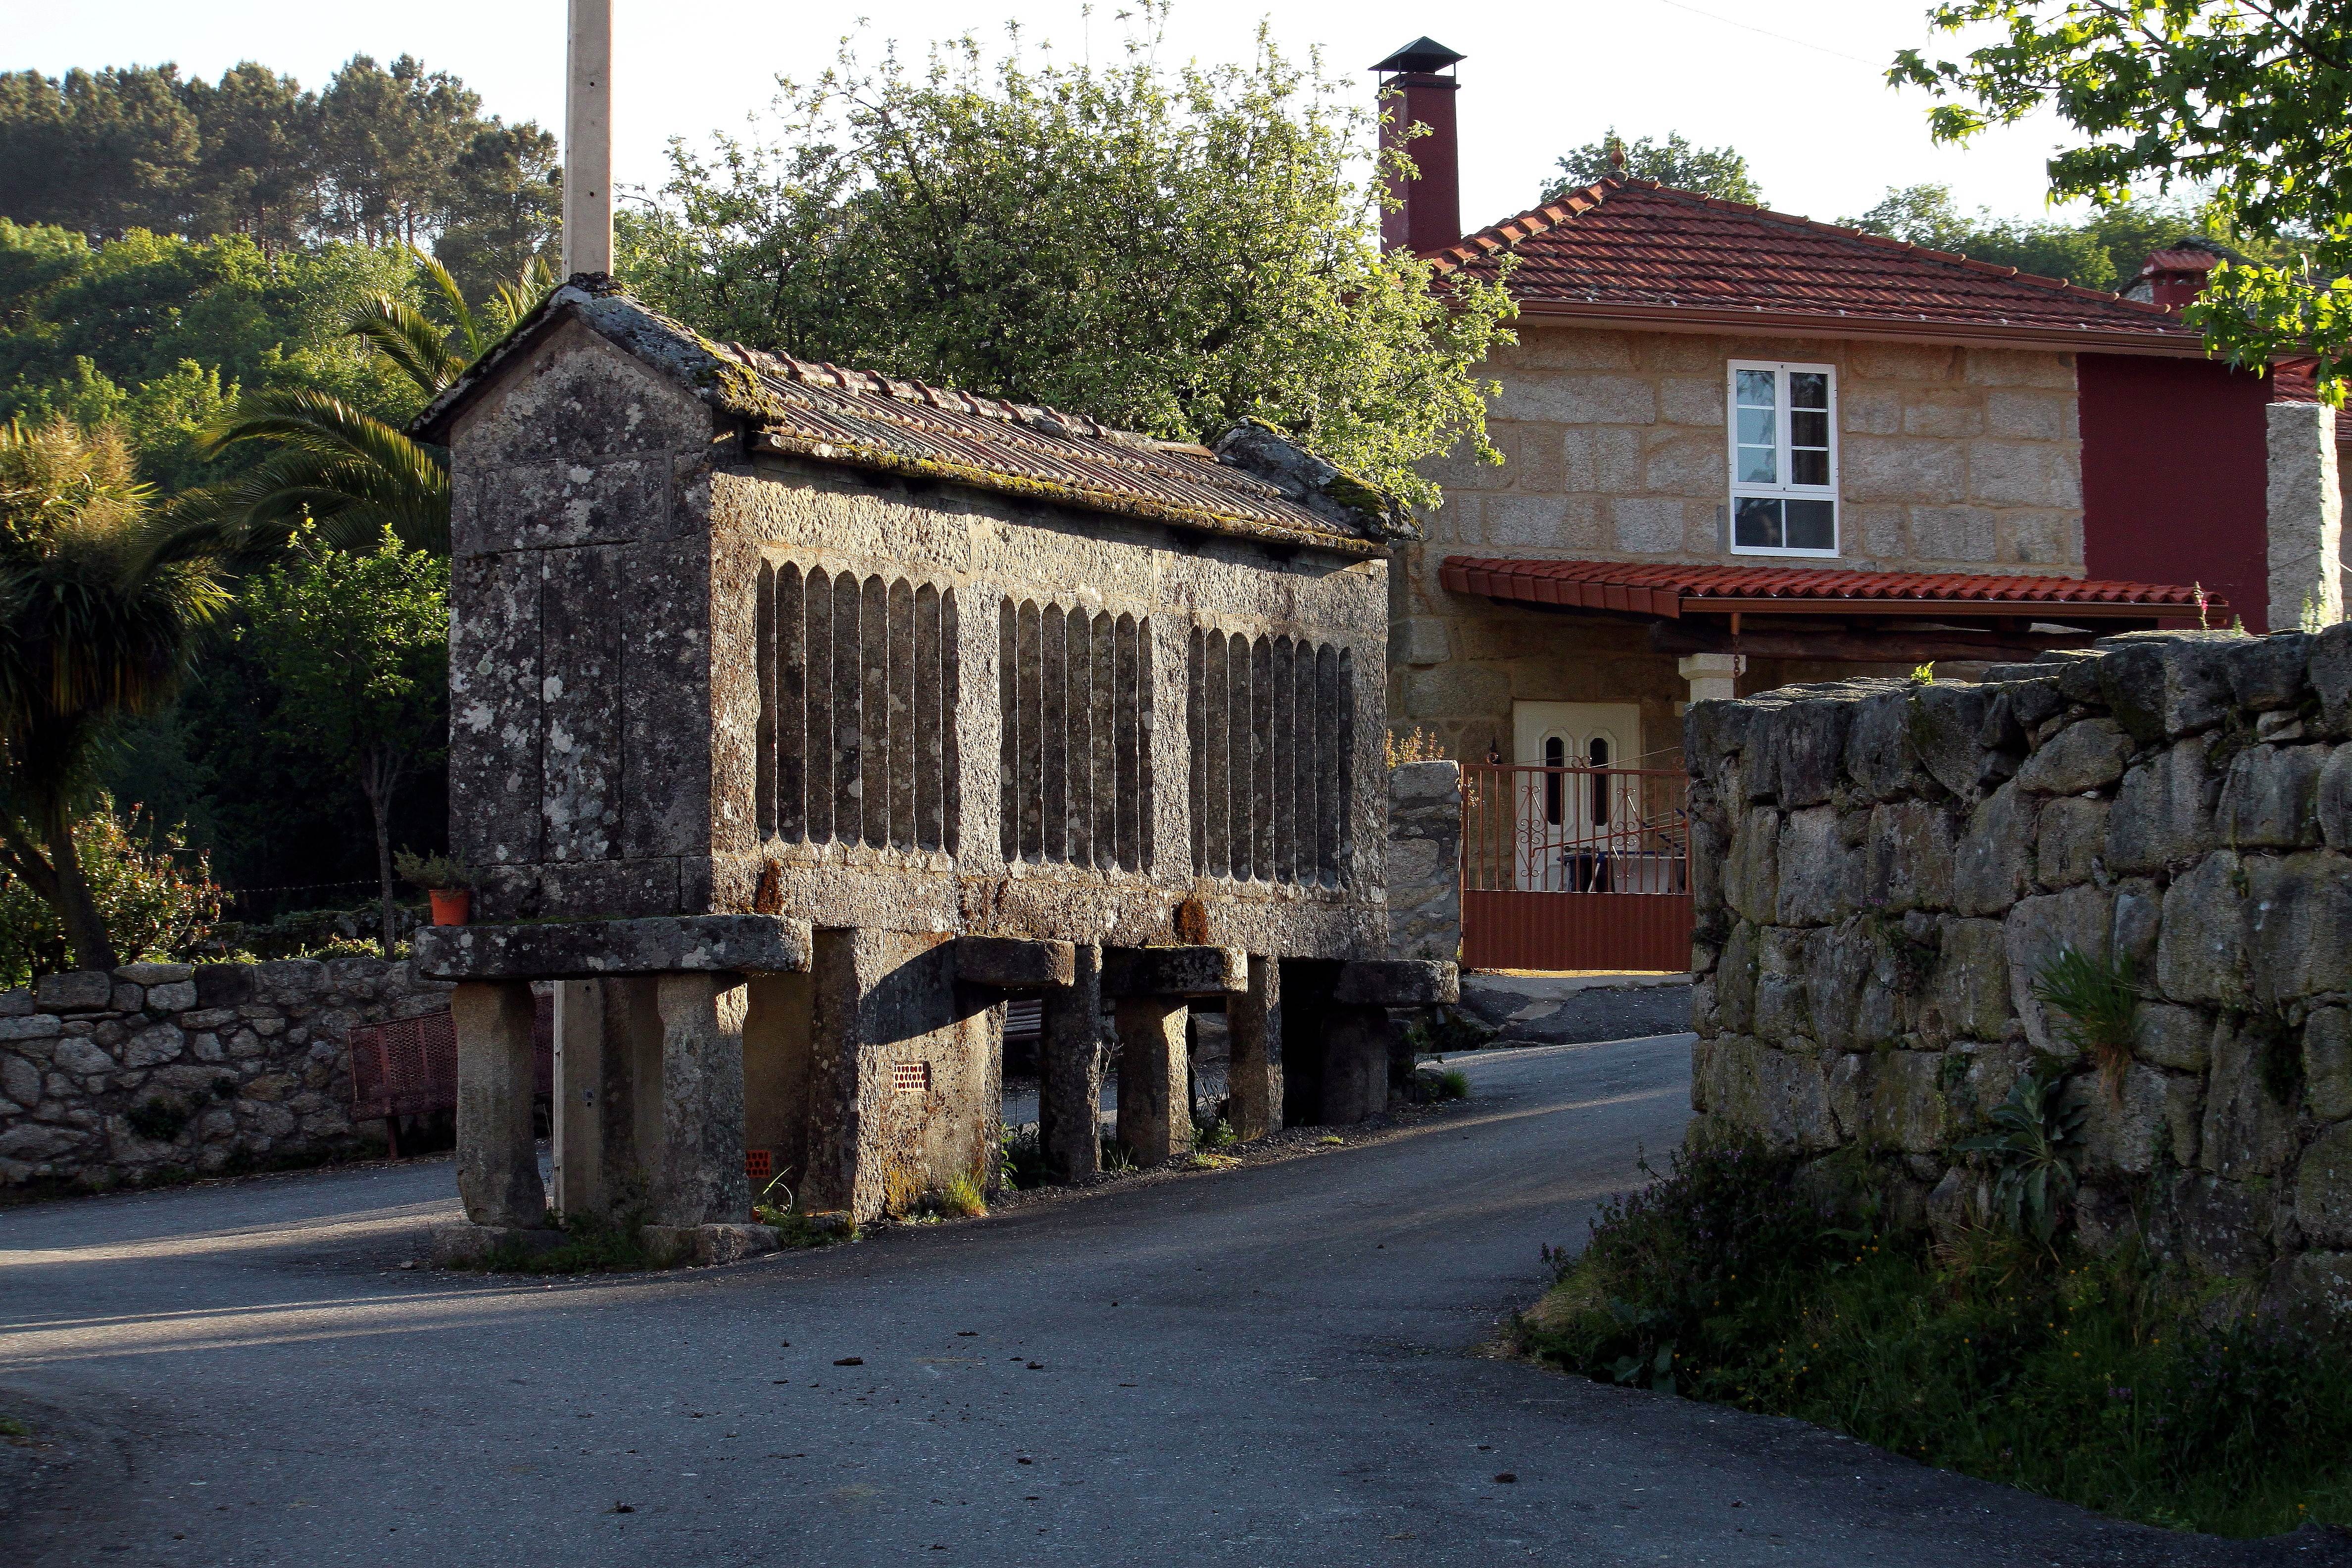
house, town, building, home, village, cottage, estate, ggl1, gaby1, carros, canastros, horreos, rural area, ancient history, human settlement